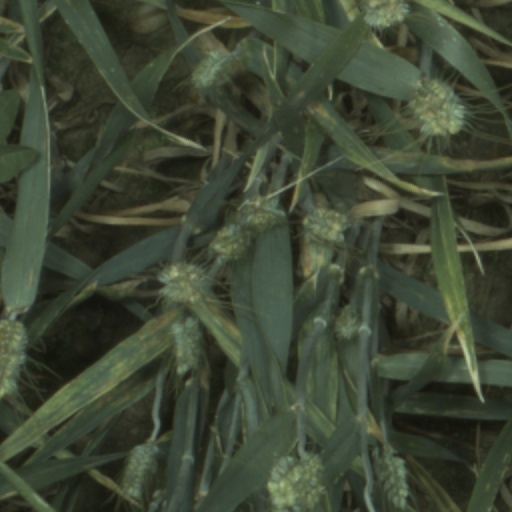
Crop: wheat